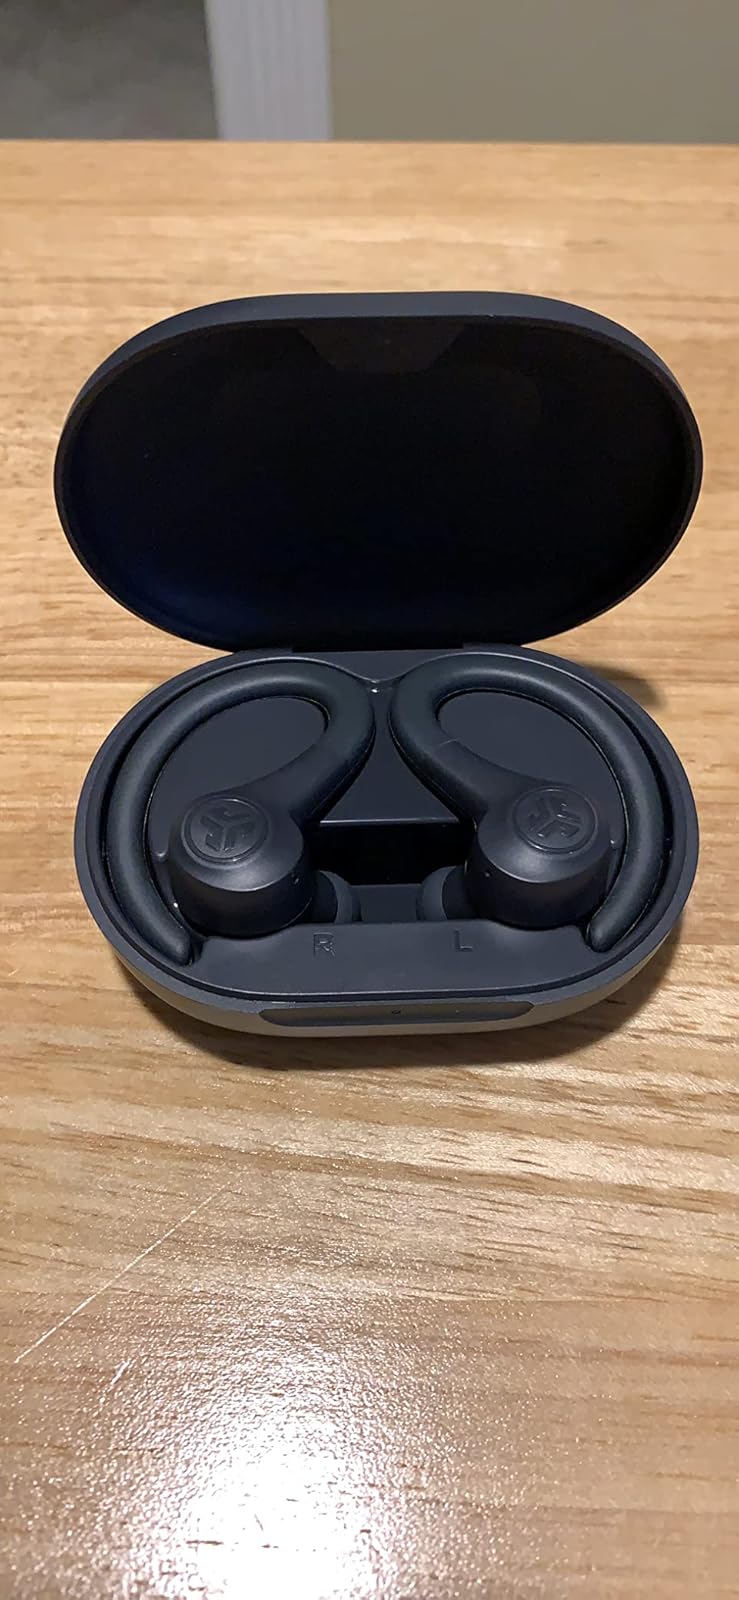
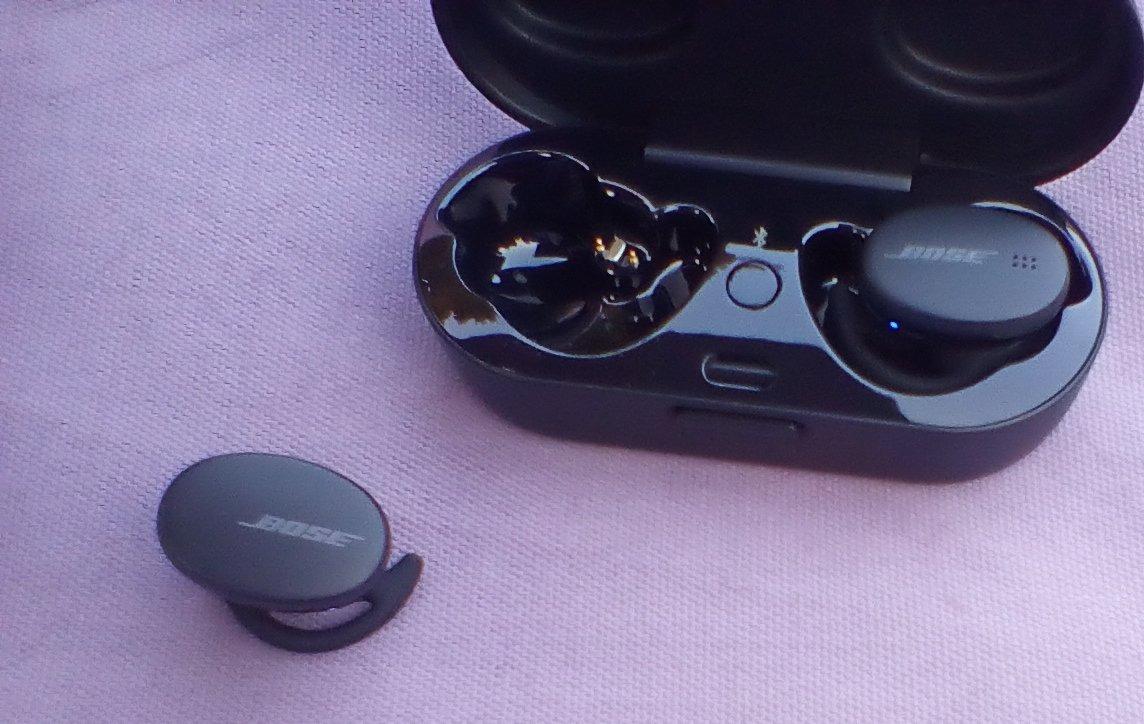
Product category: earbuds
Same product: no